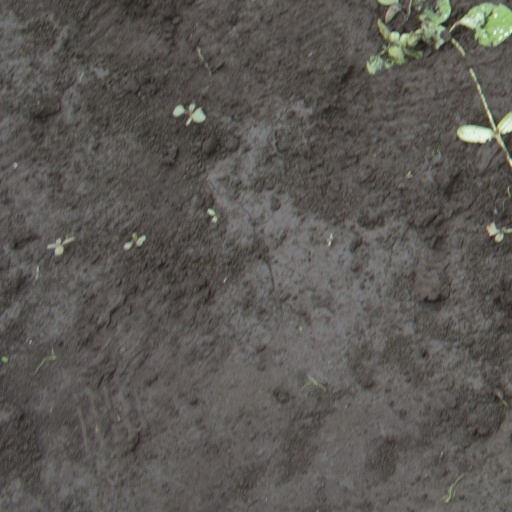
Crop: soybean